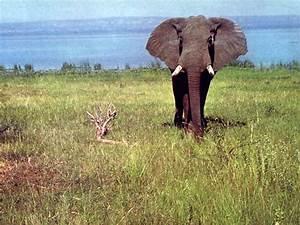
elephant